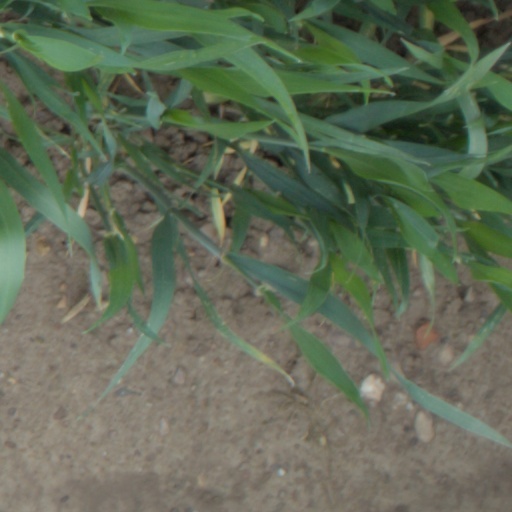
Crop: wheat